Statue of Junípero Serra (Carmel-by-the-Sea, California)

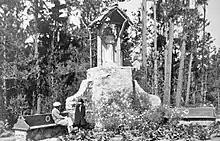
Carmel Woods with Jo Mora and his daughter Patti in 1922

A shrine with a wooden statue of Junípero Serra was installed on July 22, 1922, which was the opening day of the Carmel Woods subdivision, as well as Serra Day, an officially proclaimed holiday by the Town Trustees of Carmel. The memorial was located at the intersection of Serra Avenue, Dolores Street, Alta Avenue, and Camino Del Monte in the community of Carmel Woods in Carmel-by-the-Sea, California.